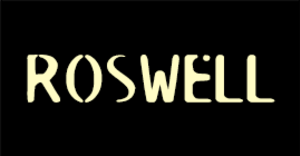
Roswell (tv-serie)
My own Photoshop creation to support the danish Roswell article
Roswell er en amerikansk science fiction-tv-serie, udviklet, produceret og medforfattet af skriver og dramatiker Jason Katims. Serien blev vist første gang den 6. oktober 1999 på den amerikanske Warner Brothers-ejede tv-station The WB. Den blev i Danmark udsendt af Viasat og vist på TV3.